Pescado frito

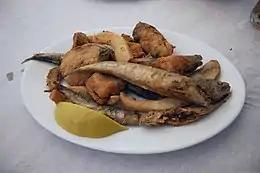
"Pescado frito"

Pescado frito ( in Spanish), also called pescaíto frito ( in Andalusian dialect), is a traditional dish from the Southern coast of Spain, typically found in Andalusia, but also in Catalonia, Valencia, the Canary Islands and the Balearic Islands.